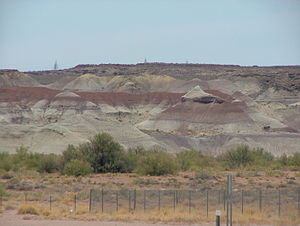
Painted Desert
Landskab i Painted Desert
Painted Desert er navnet på et farverigt ørkenområde i det nordlige Arizona, USA. Området strækker sig fra Grand Canyon mod sydøst til Petrified Forest National Park nær grænsen til New Mexico. Det meste af området ligger nord for Little Colorado River og befinder sig inden for grænserne af Navajo-reservatet.